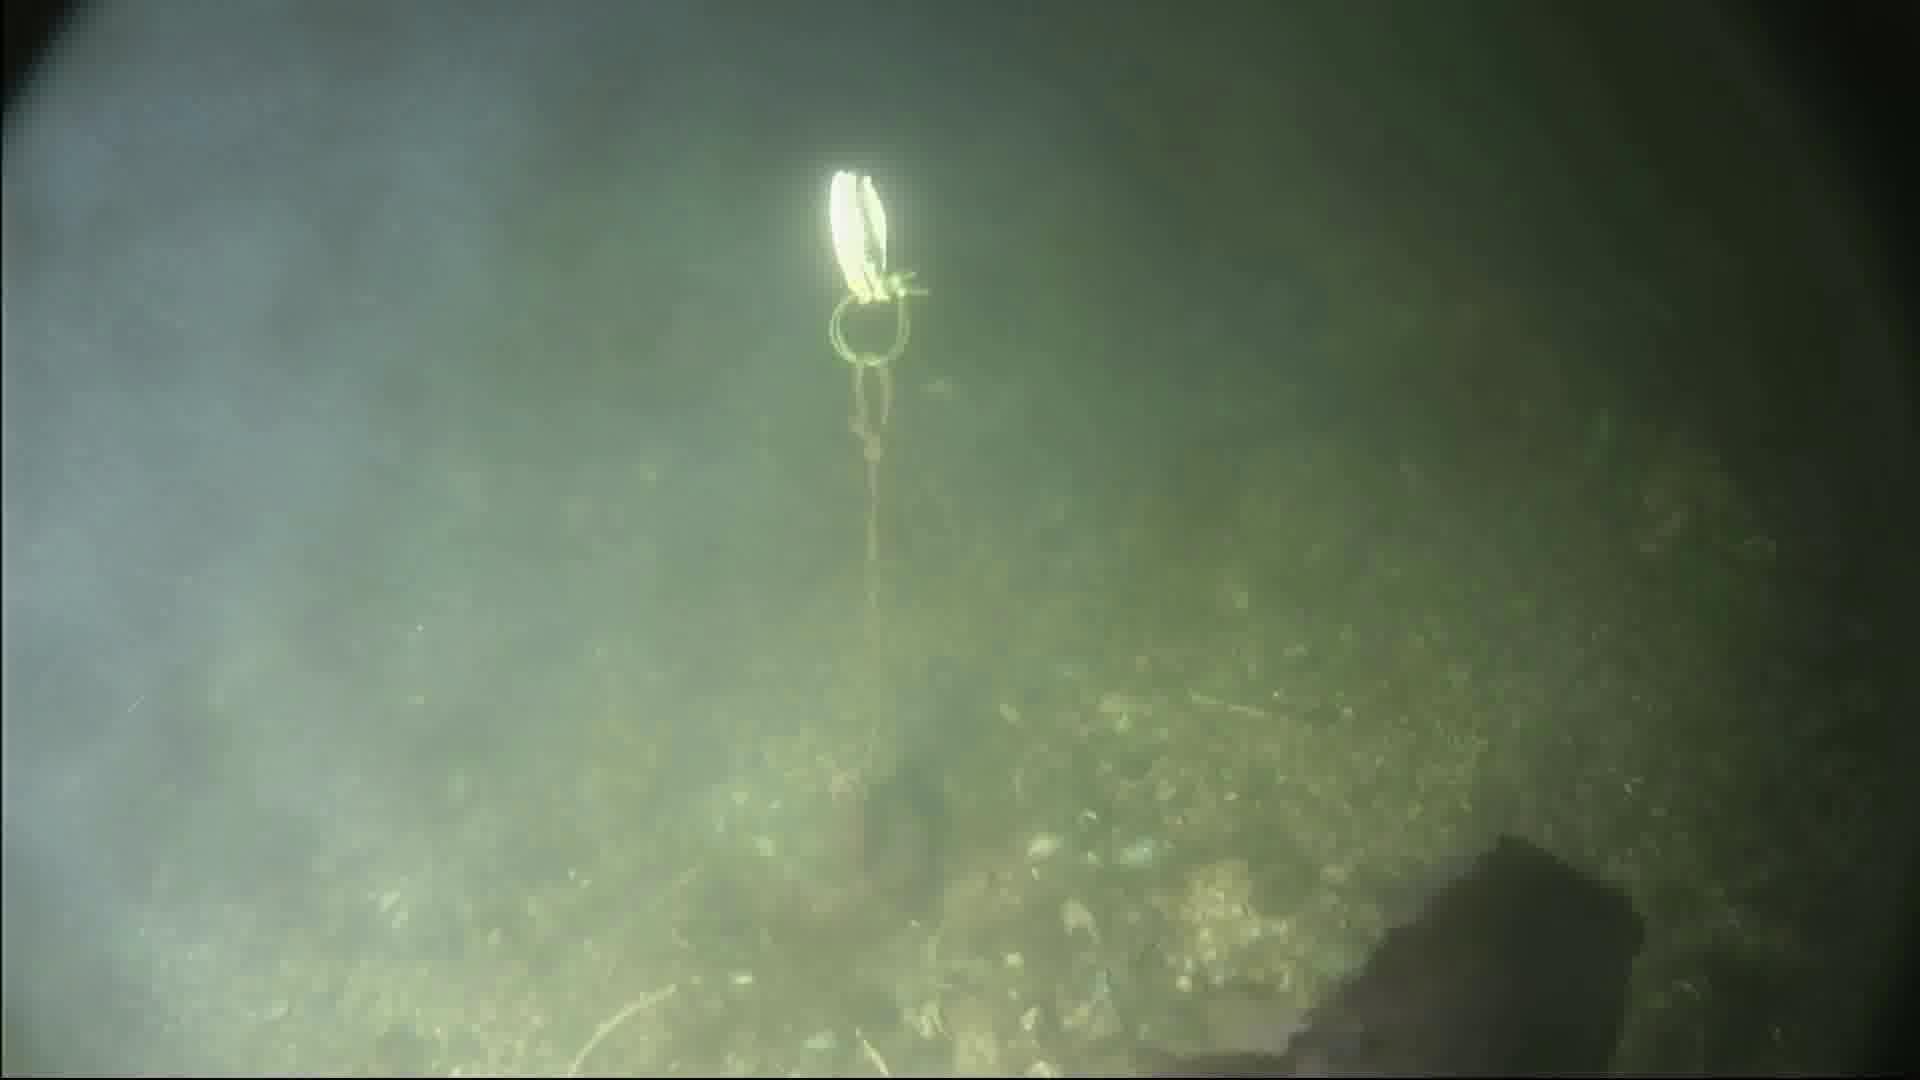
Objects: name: fish
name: crab